Convenience Store Woman

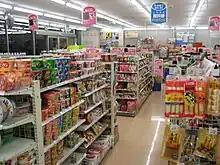
Interior of a Japanese convenience store

Murata herself used to work at a convenience store on a part-time basis. In a profile for "The New York Times", the author explained she "wanted to illustrate how odd the people who believe they are ordinary or normal are" and that she admires Keiko's character, who chooses and is fine with not having sex at all. She says that she wanted to write from the perspective of "someone who defied conventional thinking, particularly in a conformist society".